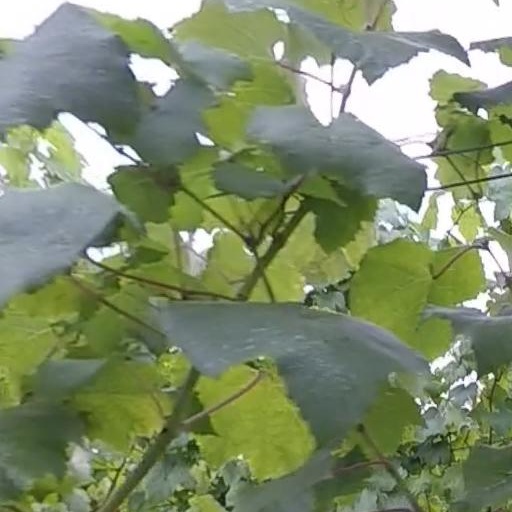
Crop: grape